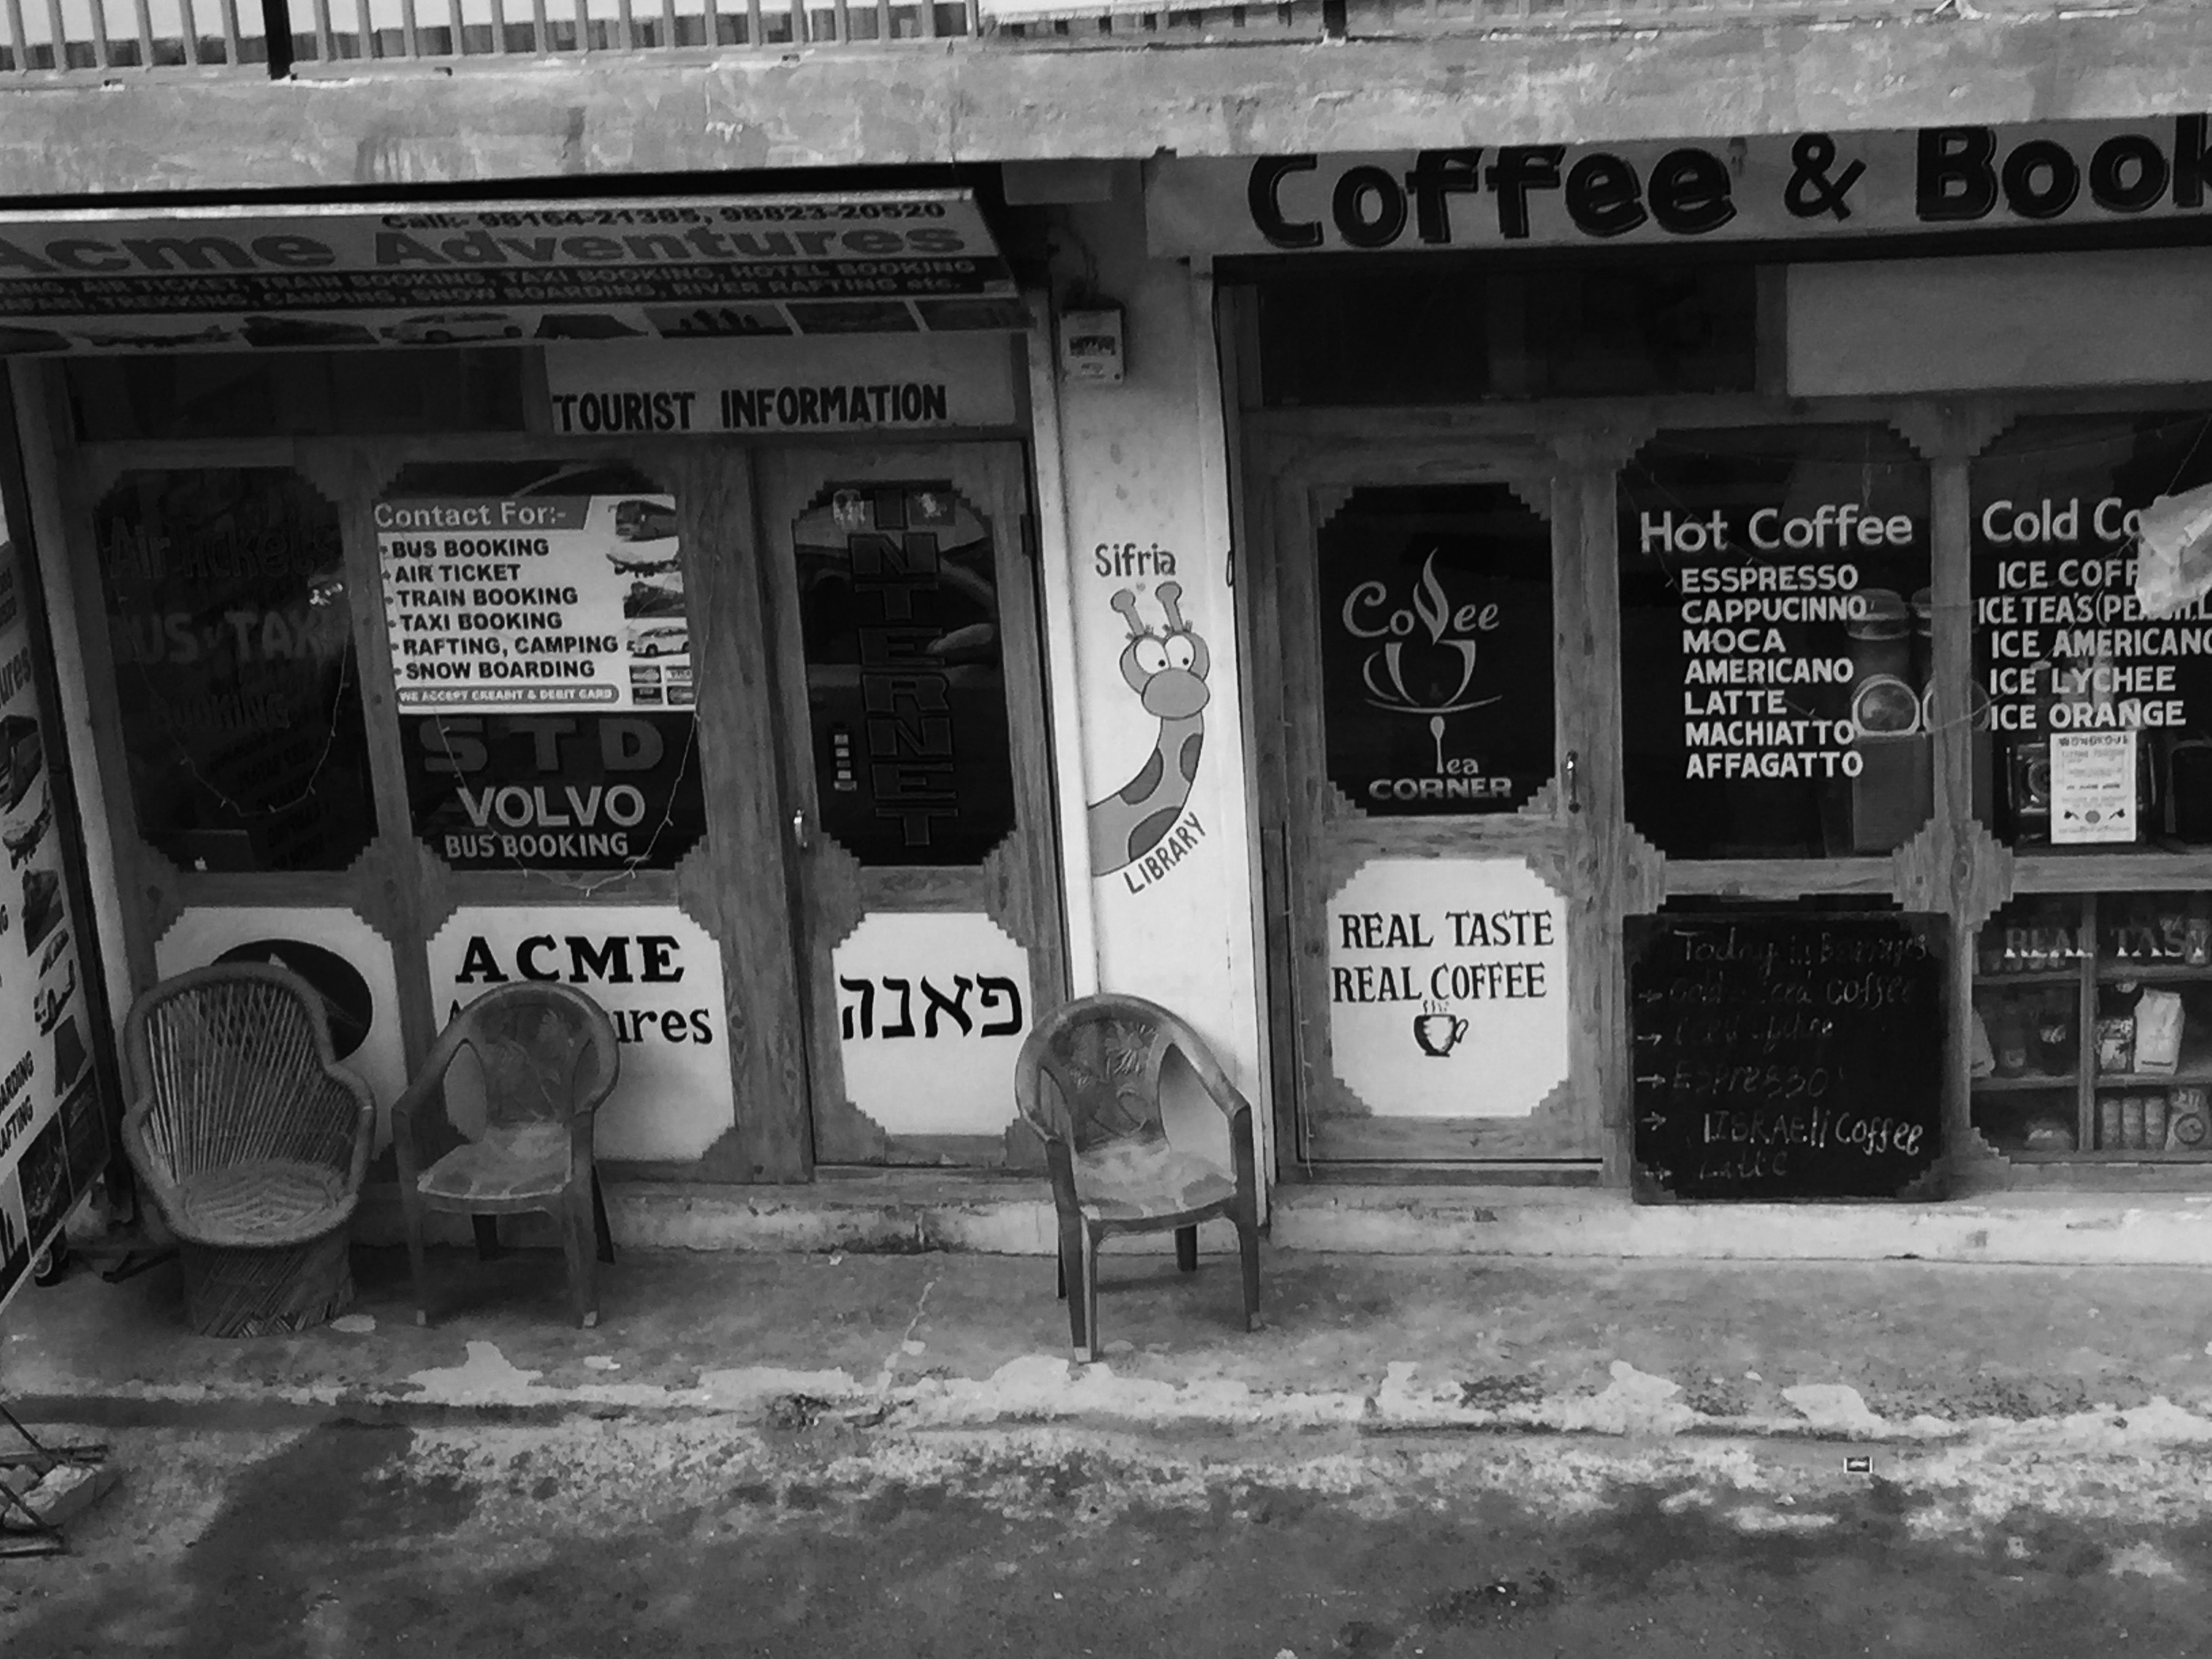
black and white, white, street, photography, black, monochrome, art, photograph, image, urban area, monochrome photography, personal computer hardware